Trenton Simpson

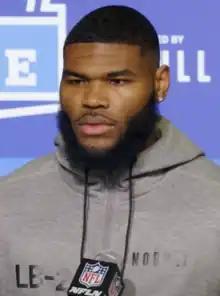
Simpson at the 2023 NFL Combine

Trenton Simpson (born June 14, 2001) is an American professional football linebacker for the Baltimore Ravens of the National Football League (NFL). He played college football for the Clemson Tigers.